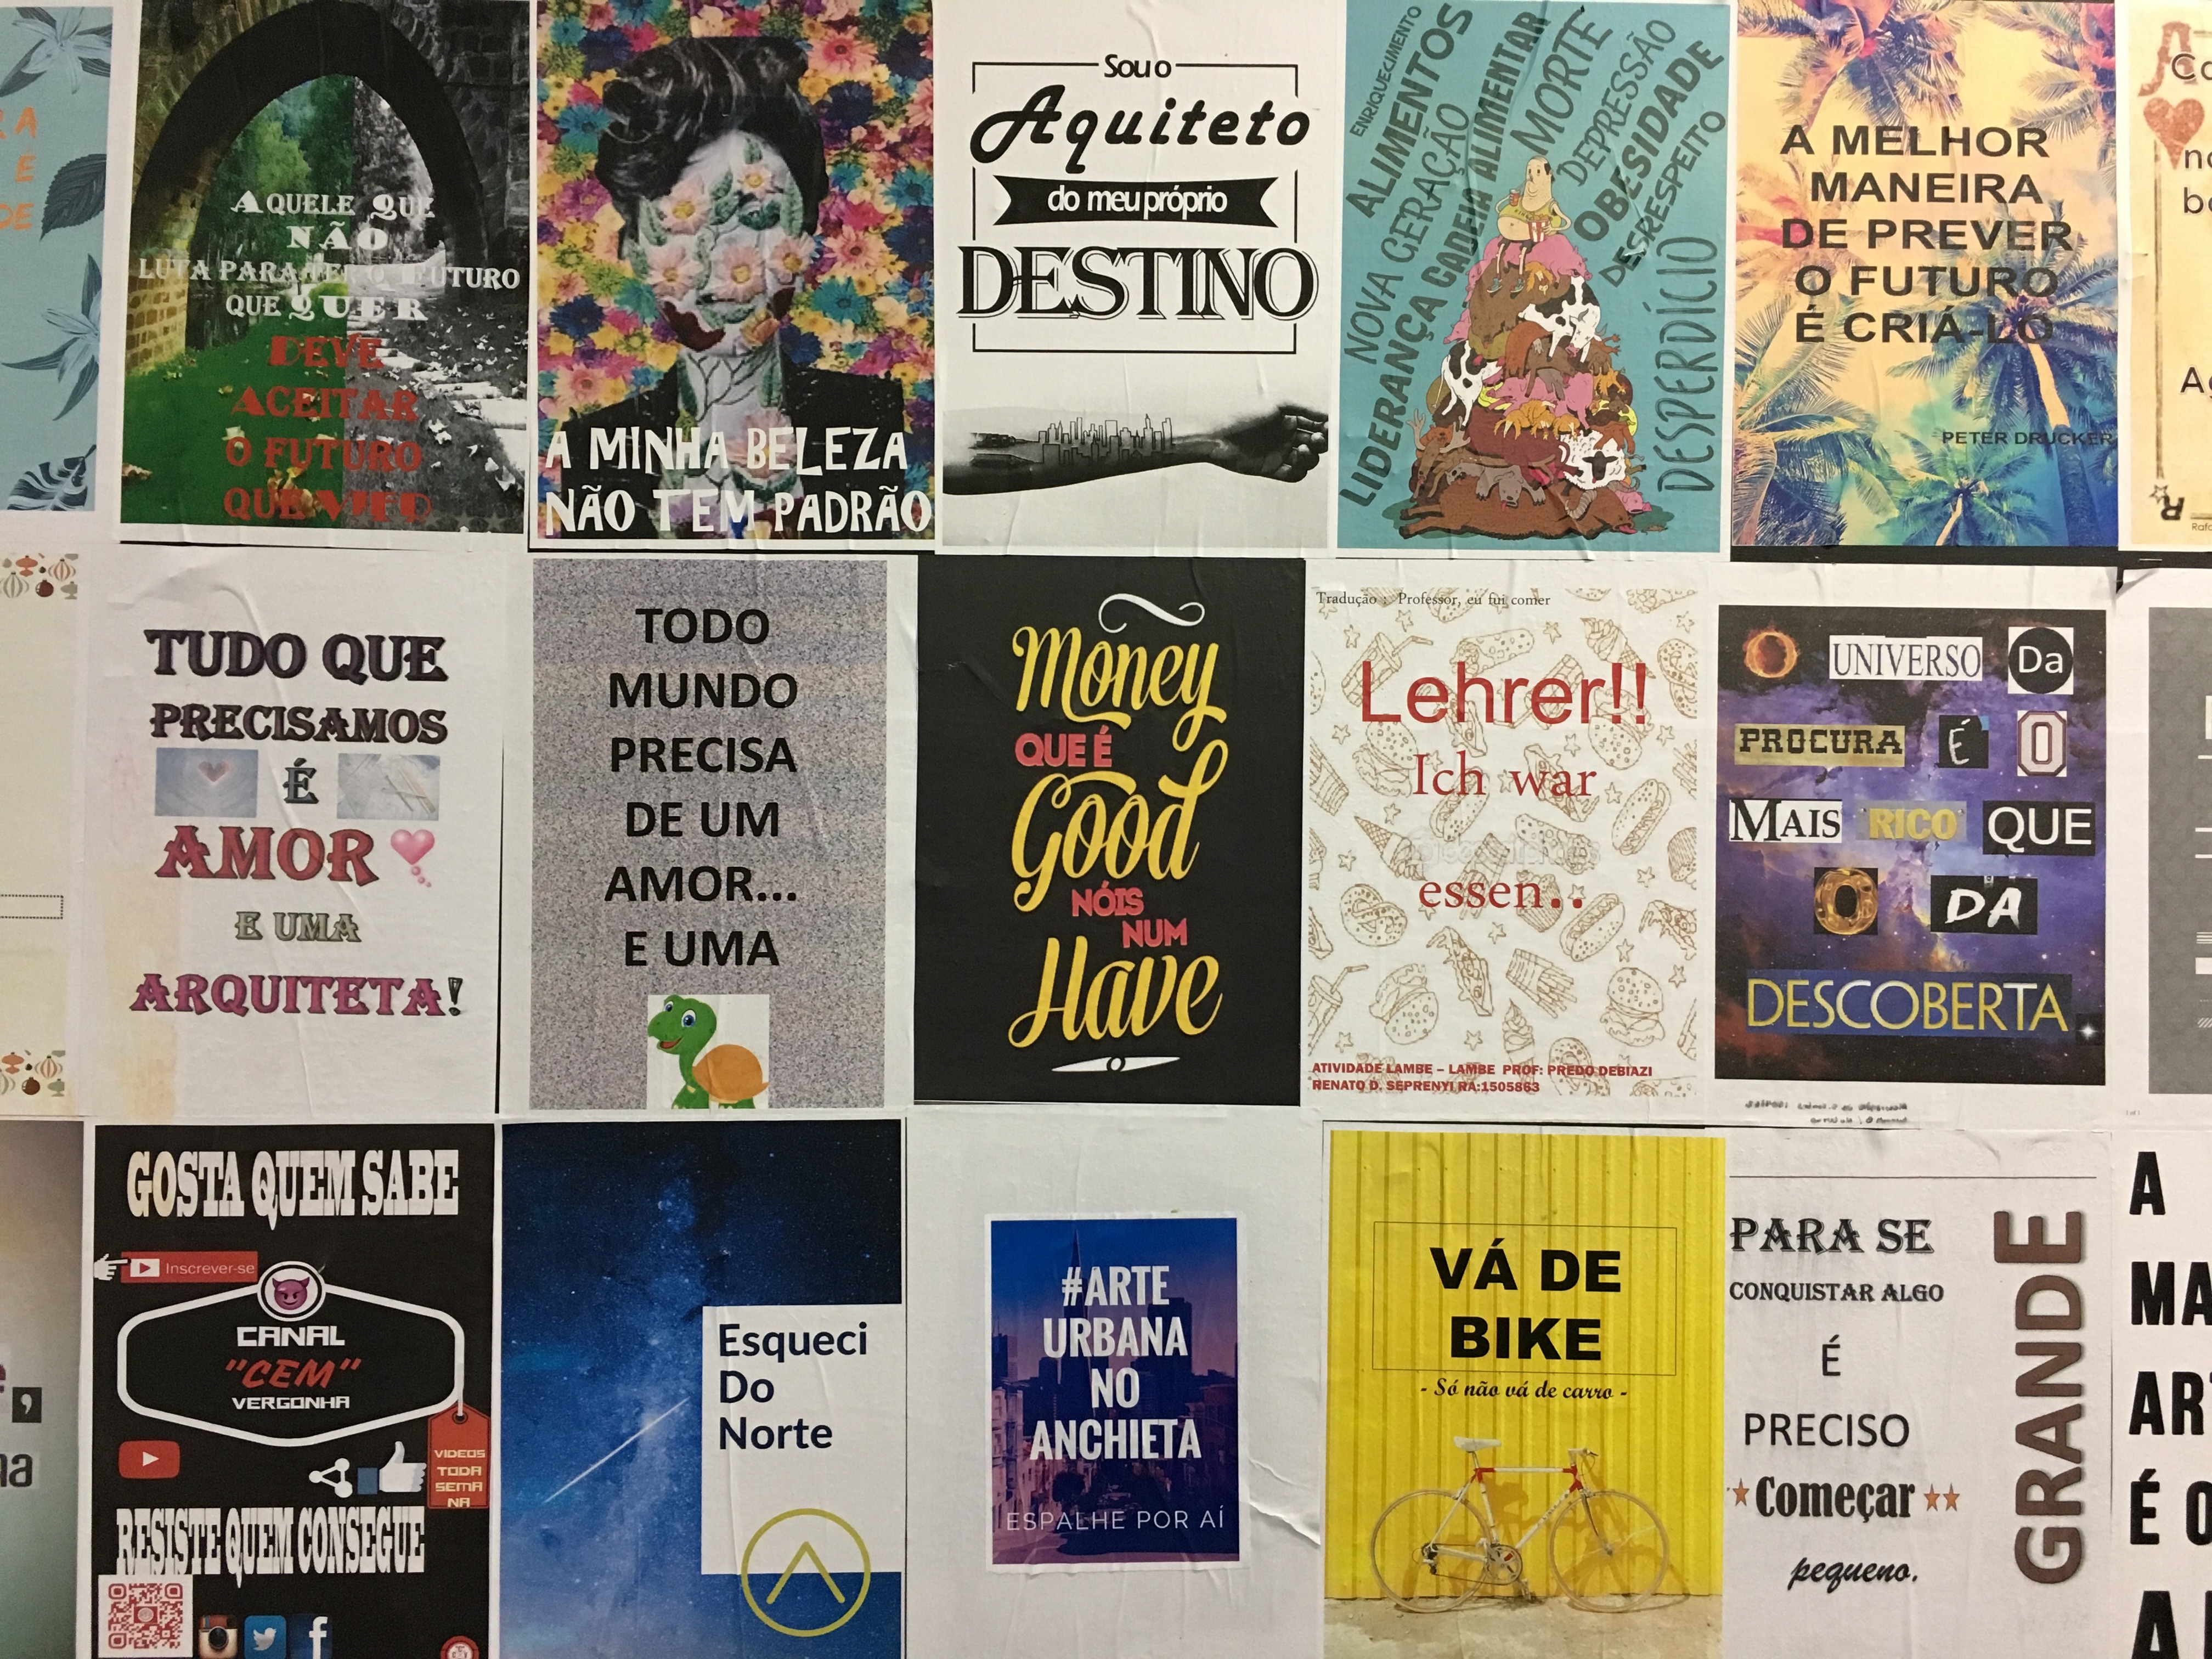
advertising, banner, art, poster, comics